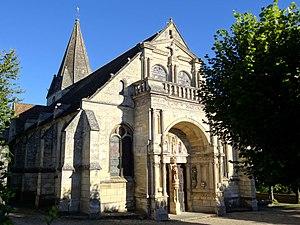
La façade principale nord-ouest de l'église avec le portail monumental Renaissance.
Cette liste recense les monuments historiques du département du Val-d'Oise, en France.
Saint-Gervais est une commune française située dans le département du Val-d'Oise en région Île-de-France. Ses habitants sont appelés les Bercagniens.
L'église Saint-Gervais-et-Saint-Protais est une église catholique paroissiale située à Saint-Gervais, dans le Val-d'Oise, en France. Sa fondation remonte vraisemblablement à l'époque carolingienne. L'édifice actuel date pour l'essentiel du second quart du XVIᵉ siècle, et le style gothique flamboyant est dominant. La façade occidentale avec son porche est la dernière partie construite. C'est une œuvre du maître-maçon Jean Grappin, et l'une des principales réalisations de la Renaissance dans le Vexin français. L'intérieur de la nef est également de style Renaissance, et surprend par son élégance, qui contraste avec la physionomie trapue de l'édifice. Le clocher roman ne compte qu'un seul étage, qui est presque entièrement noyé dans les toitures. Il est coiffé de l'une des quatorze pyramides de pierre romanes que l'on recense dans le Vexin français, et sa base voûtée d'arêtes n'a pratiquement pas changé depuis la construction au second quart du XIIᵉ siècle. Elle constitue la première travée du chœur liturgique. Ses trois autres travées présentent des voûtes du XIVᵉ siècle, mais le reste a été fortement remanié au XVIᵉ siècle.